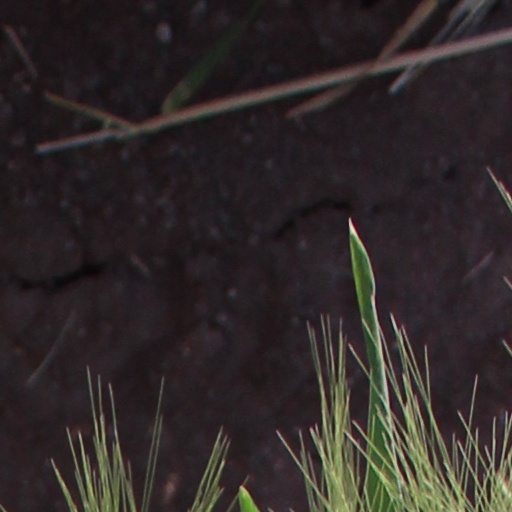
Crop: wheat